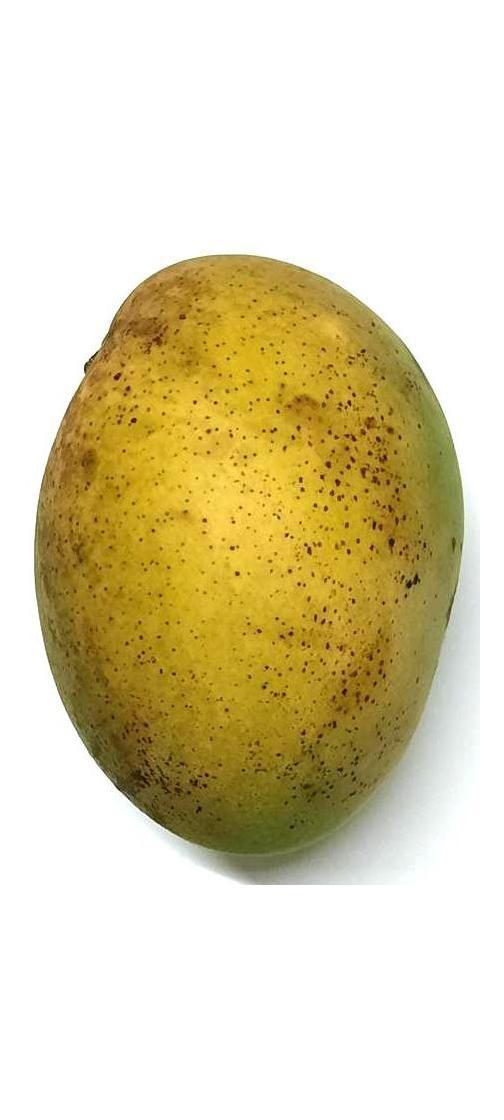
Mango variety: Shada